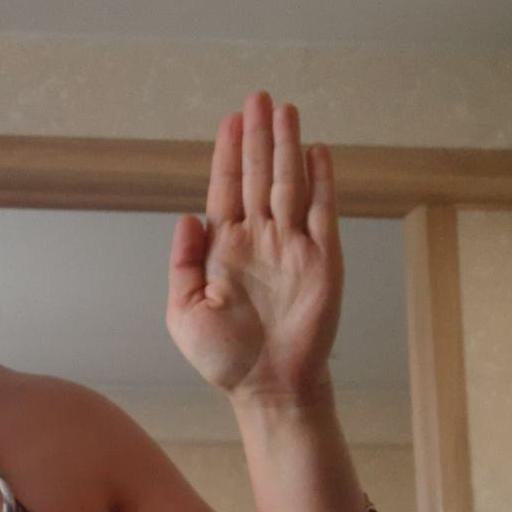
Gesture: stop